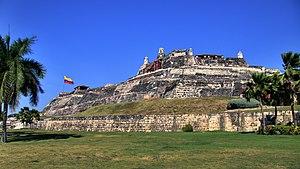
SVP, rendez cette description accessible à tous en la traduisant dans plusieurs langues.
Cet article liste les monuments nationaux du Bolívar, en Colombie. Au 25 septembre 2013, 117 monuments nationaux étaient recensés dans ce département.